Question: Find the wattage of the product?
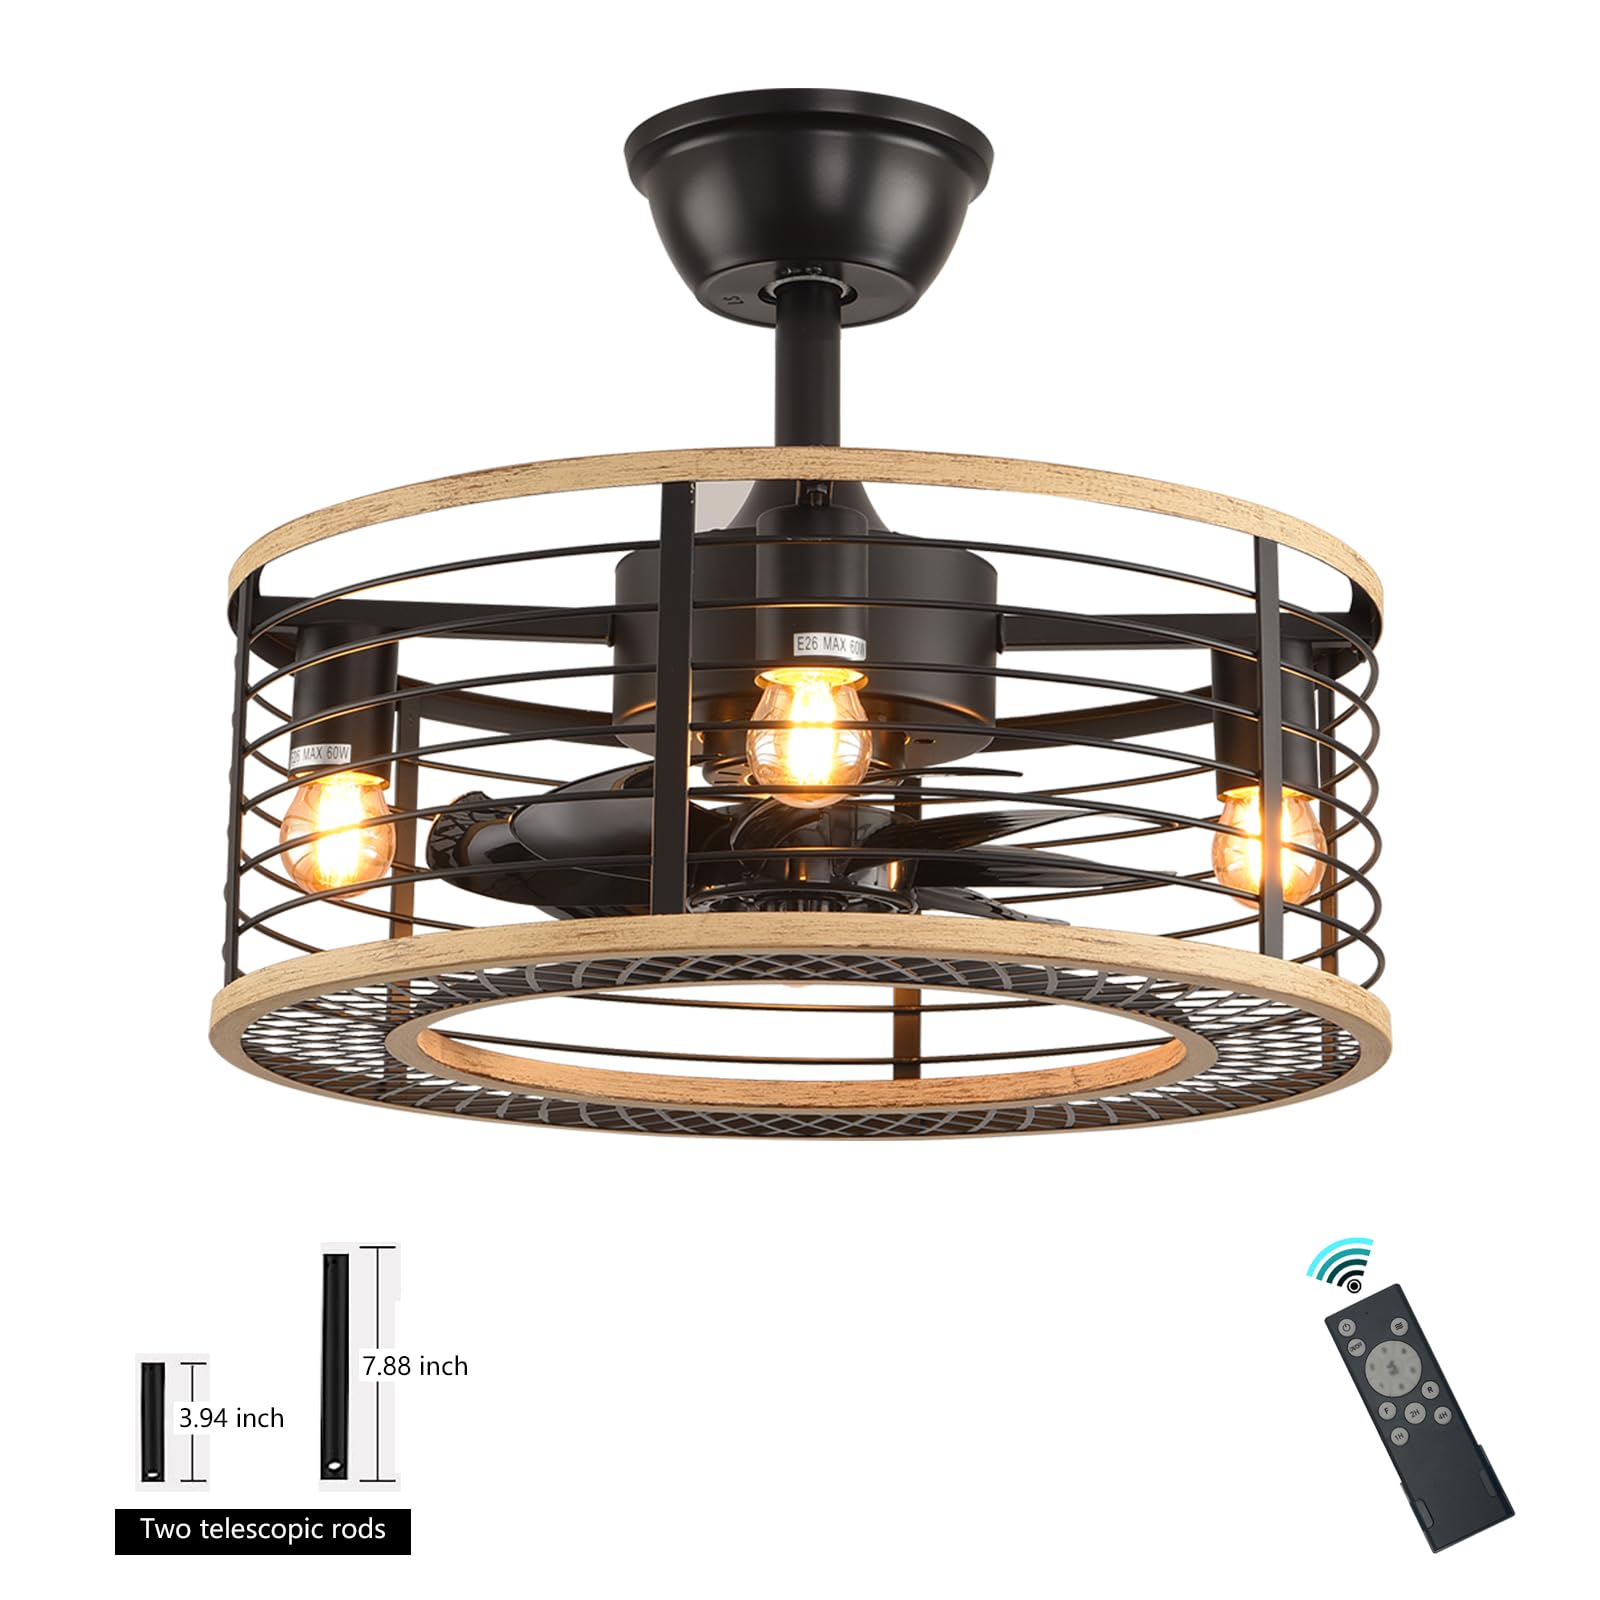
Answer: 60.0 watt